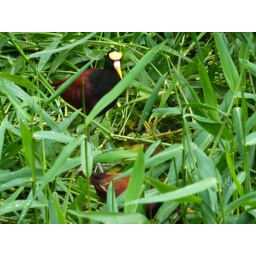
great colorful birds in floating grass